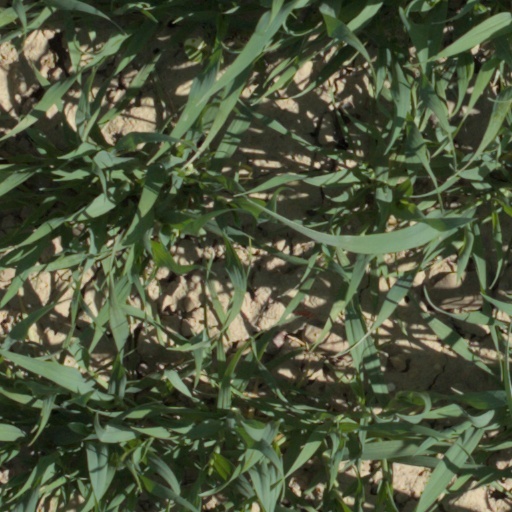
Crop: wheat